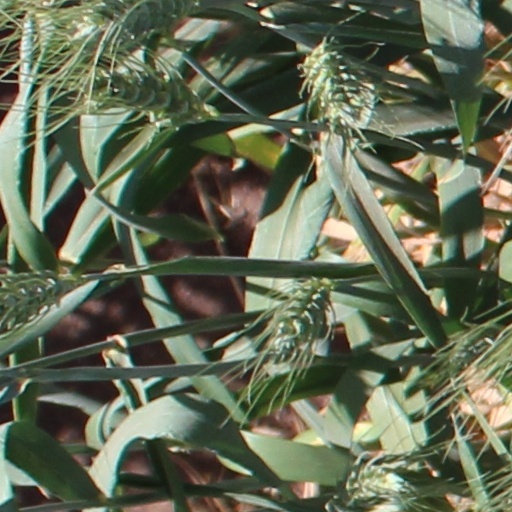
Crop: wheat